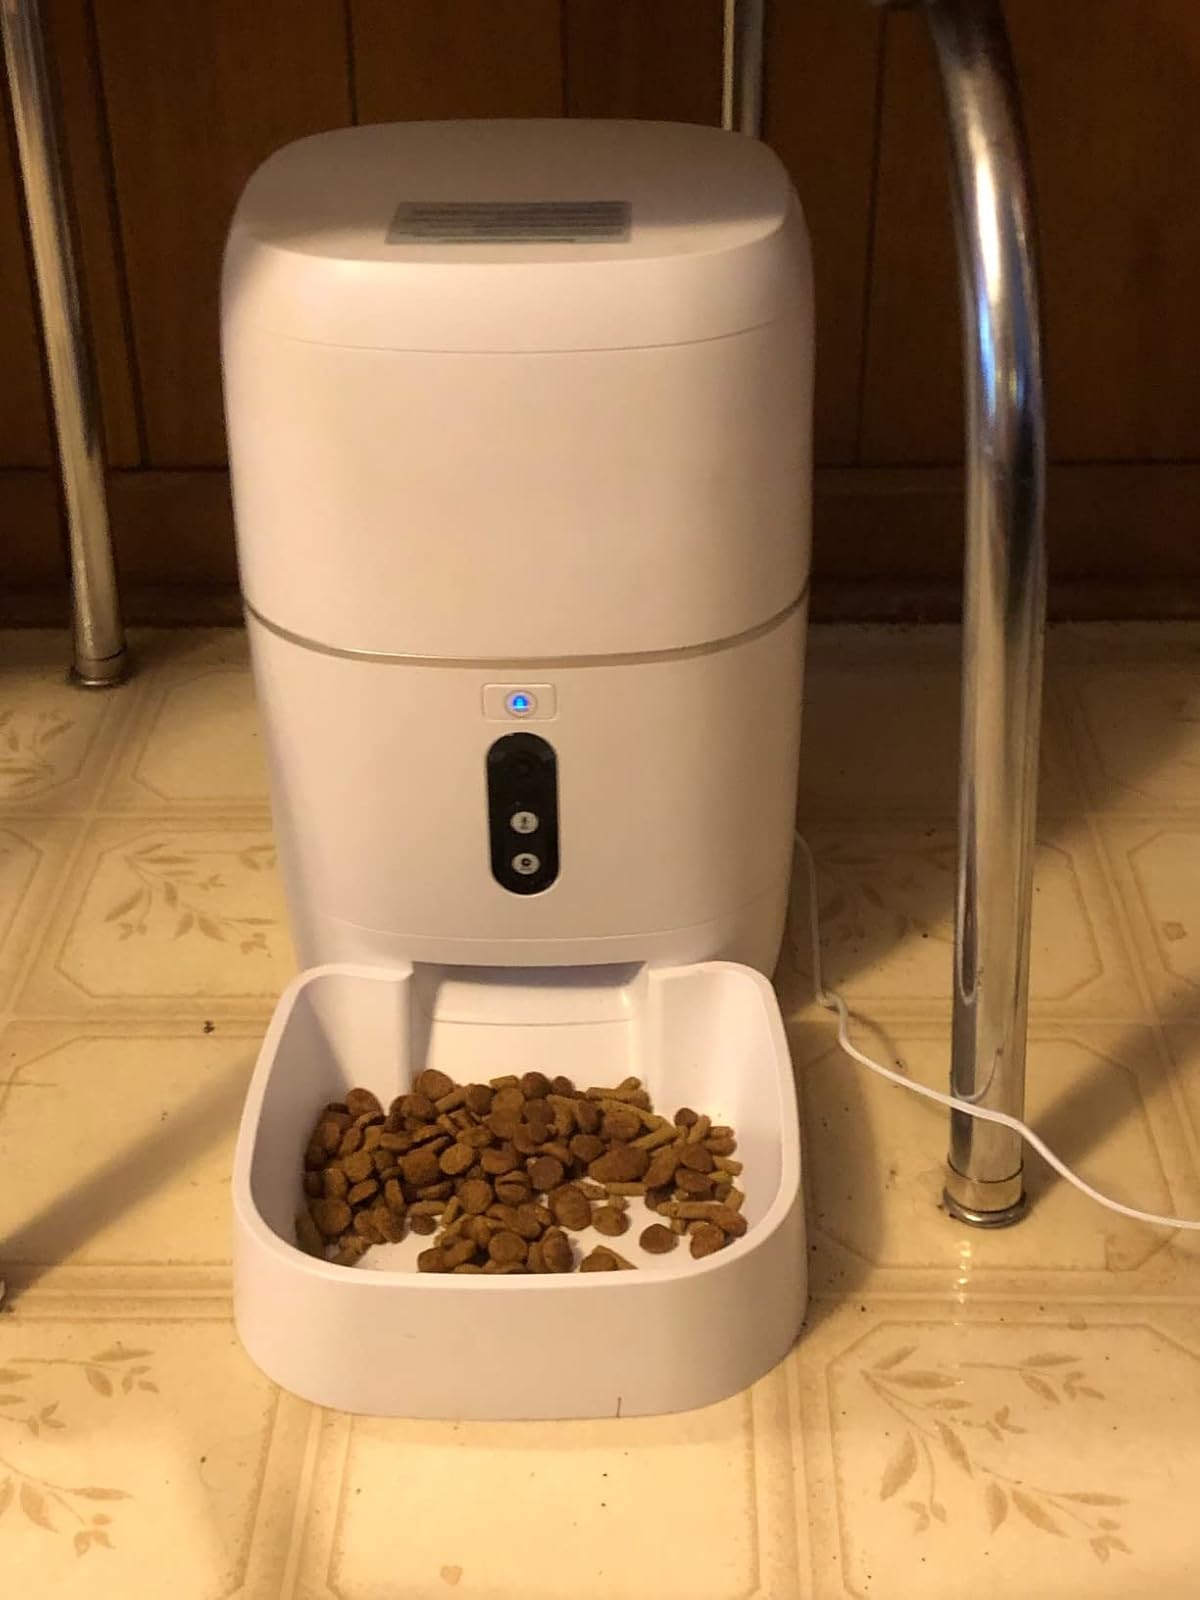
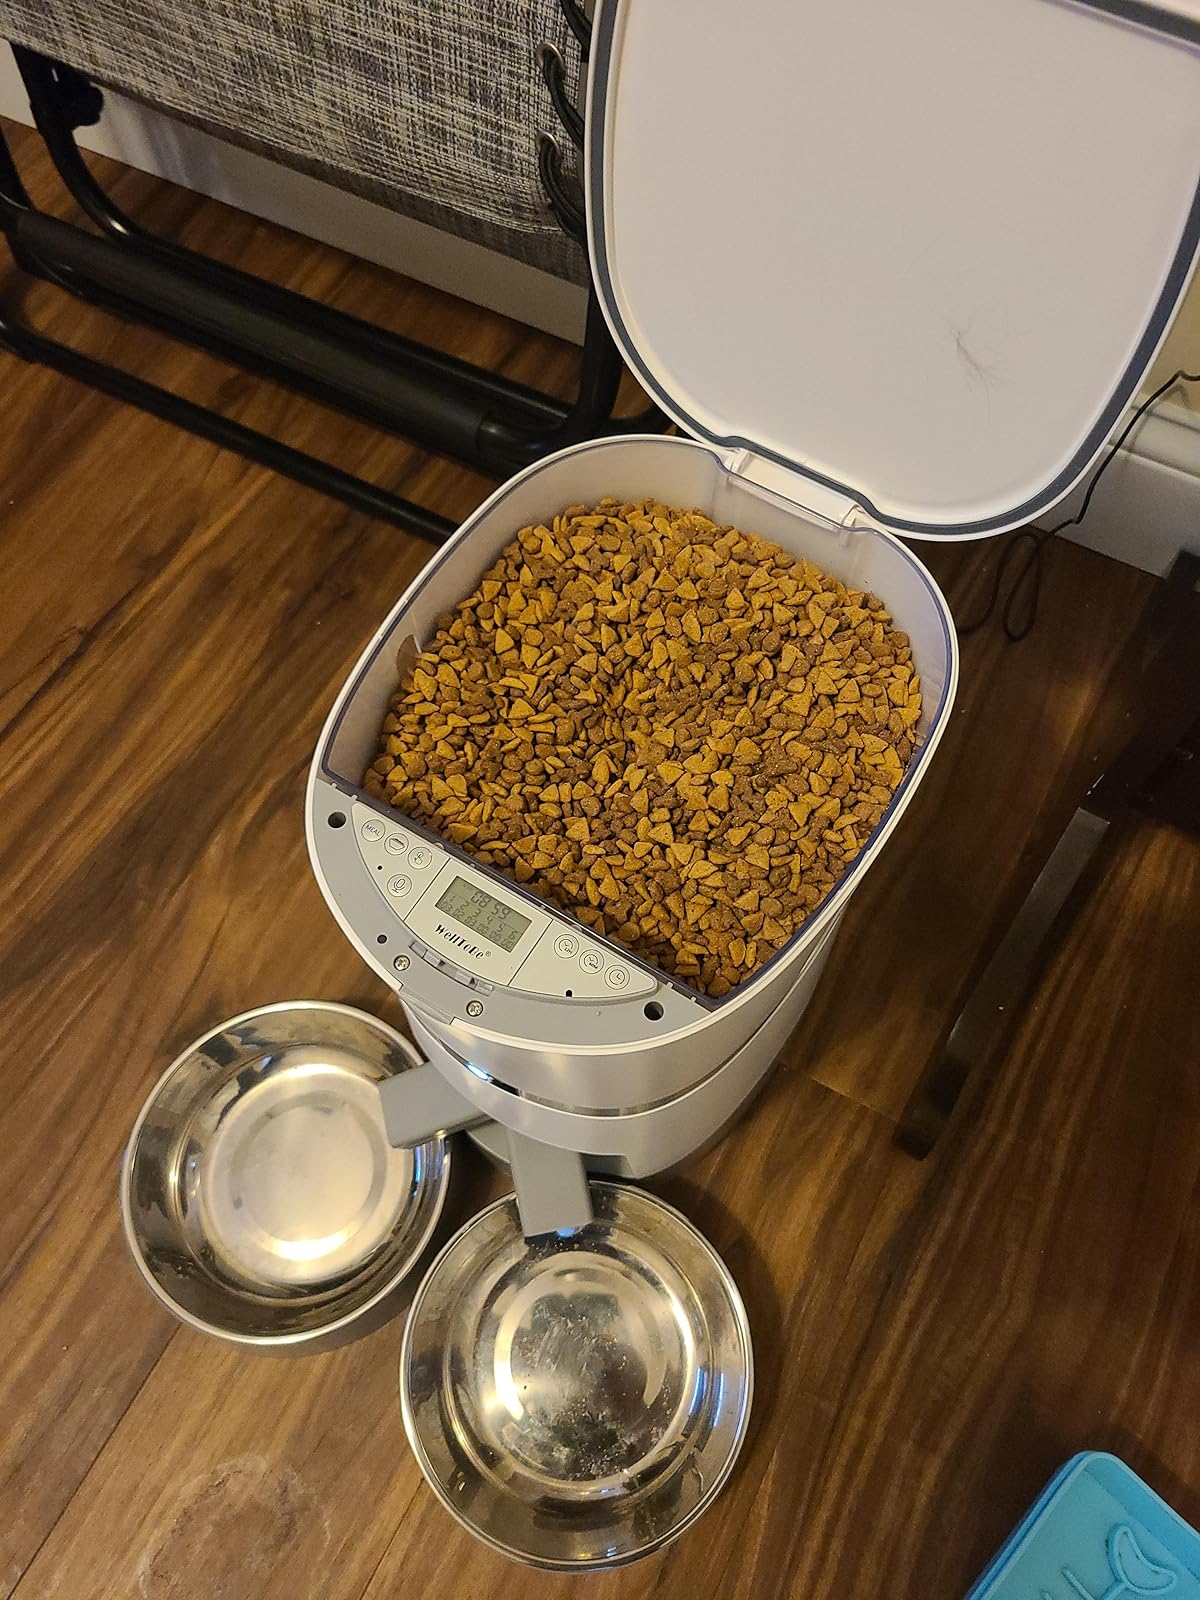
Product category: items_feeder
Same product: no